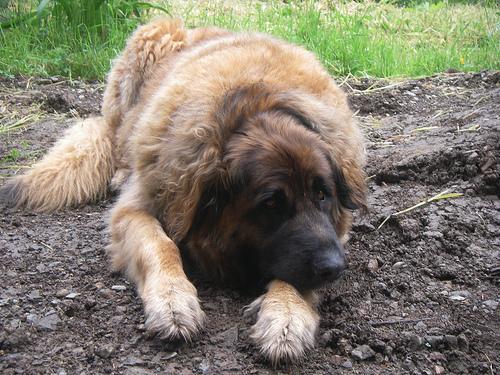
Breed: leonberger